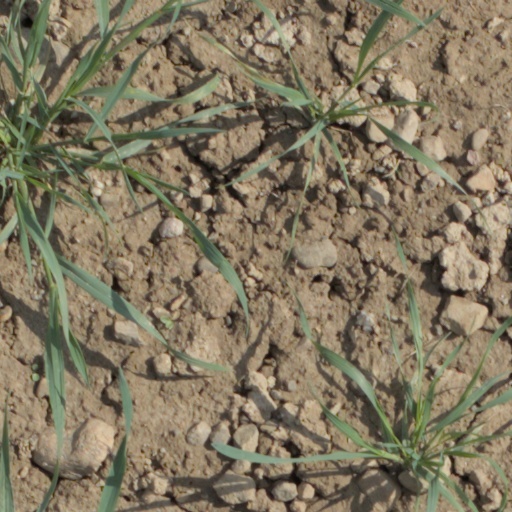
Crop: wheat